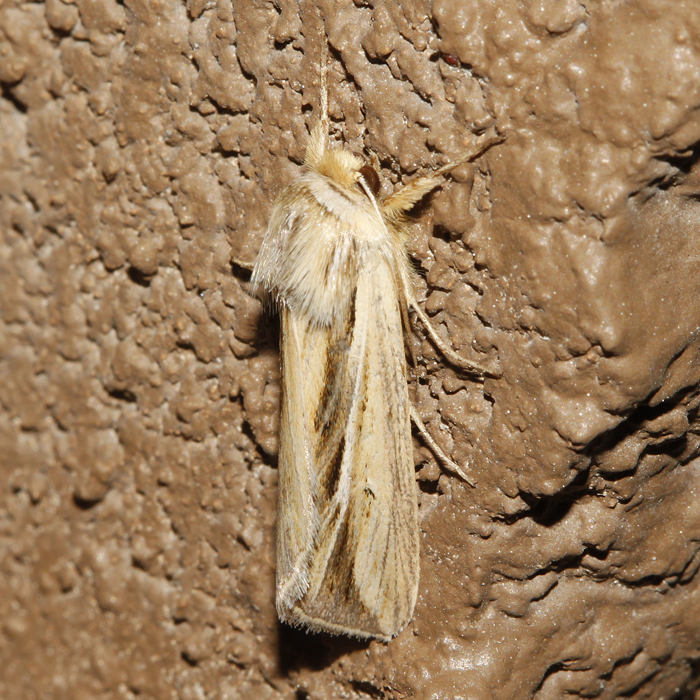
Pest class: wheathead_armyworm_Dargida_diffusa